Schinderhannes

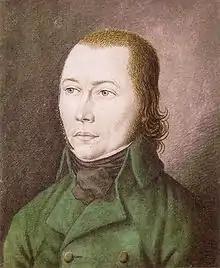
Johannes Bückler, Painting by K. H. Ernst (1803)

Johannes Bückler ( 177821 November 1803) was a German outlaw who orchestrated one of the most famous crime sprees in German history. He has been nicknamed Schinderhannes and Schinnerhannes in German and John the Scorcher, John the Flayer and the Robber of the Rhine in English. He was born at Miehlen, the son of Johann and Anna Maria Bückler. He began an apprenticeship to a tanner but turned to petty theft. At 16 he was arrested for stealing some of the skins, but he escaped detention. He then turned to break-ins and armed robbery on both sides of the Rhine, which was the border between France and the Holy Roman Empire.